Eurasian goshawk

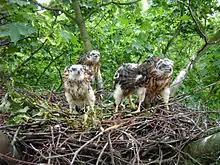
Nestling northern goshawks in Germany

Nesting areas are indefinite, a nest may be used for several years, also a nest built years prior may be used or an entirely new nest may be constructed. When nest constructing, the pair will often roost together. Males construct most new nests but females may assist somewhat if reinforcing old nests. While the male is building, the female perches in the vicinity, occasionally screaming, sometimes flying to inspect the nest. At other times, the female may take a more active role, or even the primary one, in new nest construction and this is subject to considerable individual variation. For the nesting tree, more than 20 species of conifer have been used including spruce, fir, larch, pine and hemlock. Broadleaf trees used including ash, alder, aspen, beech, birch, elm, hornbeam, lime, maple (including sycamore), oak, poplar, wild cherry and willow. In some areas, the nests may be lined with hard pieces of bark and also with green sprigs of conifers. Often the tallest tree in a given stand is selected as the nest tree and this is often the dominant tree species within the given region and forest. Most nests are constructed under the canopy or near the main fork of a tree and average height is between . In the dwarf trees of the tundra, nests have been found at only off the ground, and, in the tundra and elsewhere, very rarely on felled trees, stumps or on the ground. More significant than species is the maturity and height of the nesting tree, its structure (which should have ample surface around the main fork) and, perhaps most significantly, little to no understory below it. Multiple studies note the habit of nests being built in forests close to clear-fellings, swamps and heaths, lakes and meadows, roads (especially light-use logging dirt roads), railways and swathes cut along power cables, usually near such openings there'd be prominent boulders, stones or roots of fallen trees or low branches to use as plucking points. Canopy cover averaged between 60 and 96% in Europe. As is typical in widely distributed raptors from temperate-zones, those from cold regions nest facing south, 54% in Norway, otherwise usually nests face north and east.